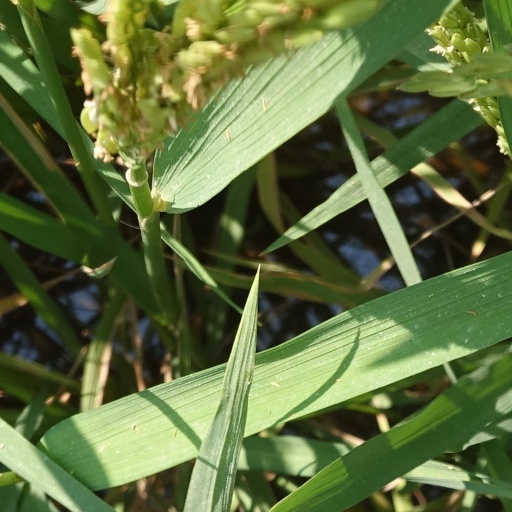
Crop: rice